Birtoxin

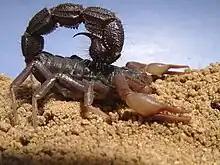
South African spitting scorpion "(Parabuthus transvaalicus)"

Birtoxin was isolated from the venom of the South African Spitting scorpion. It is a peptide that is moderately toxic but very abundant in the venom. Other peptide toxins found in the venom include: dortoxin, a lethal peptide; bestoxin, which causes writhing in mice; and altitoxin, a highly depressant peptide.